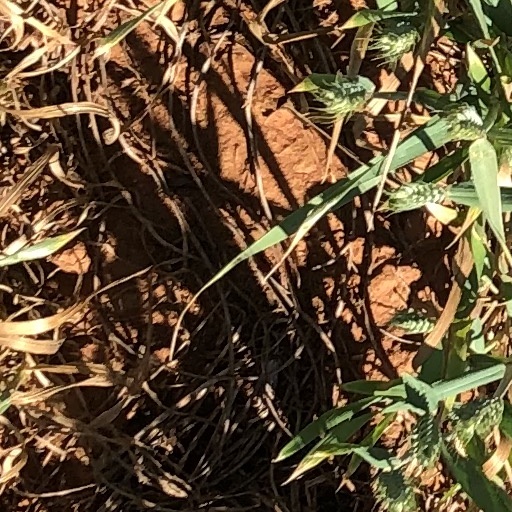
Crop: wheat